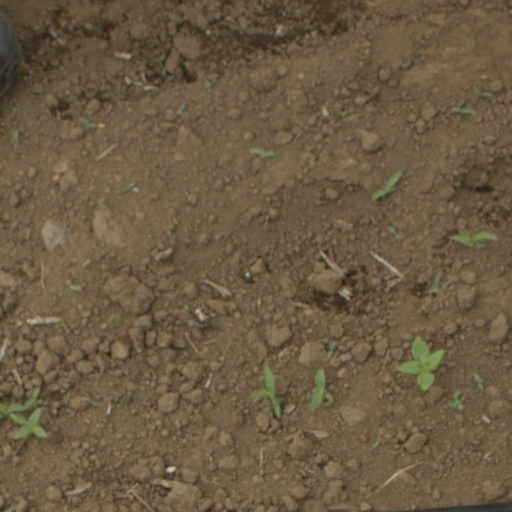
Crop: Jerusalem artichoke